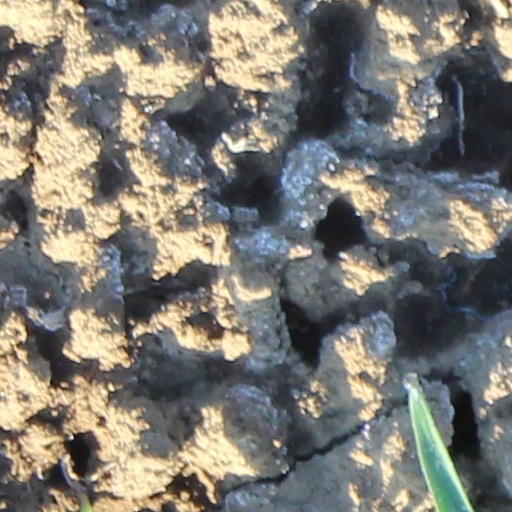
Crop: wheat